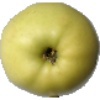
Label: Apple Golden 2